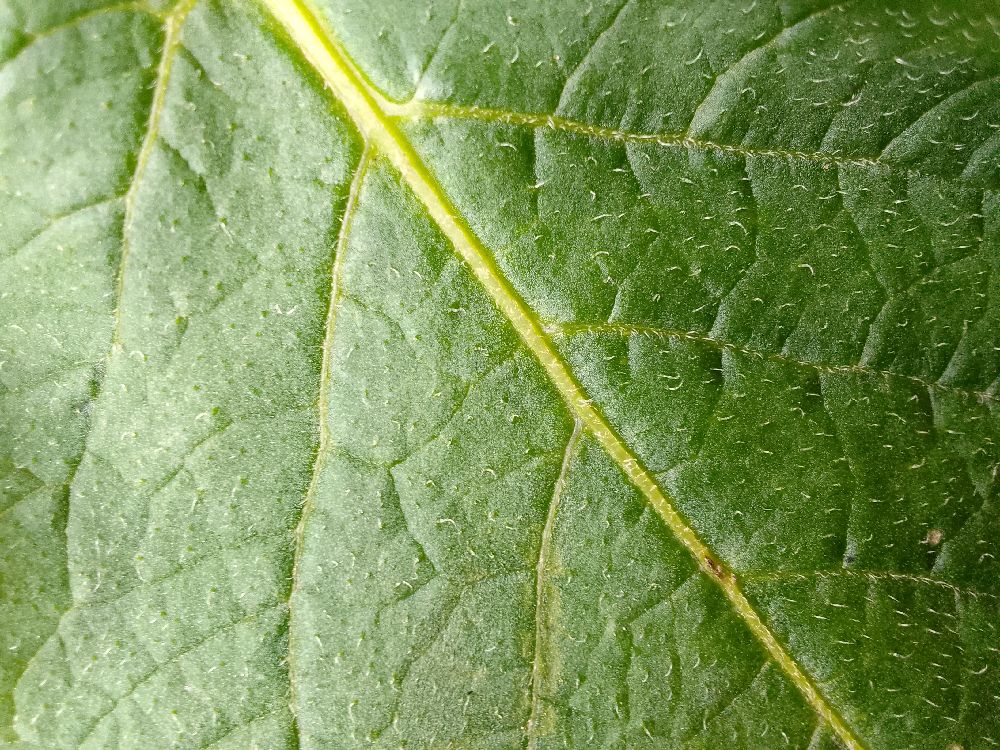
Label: Healthy